Pierre Fournier

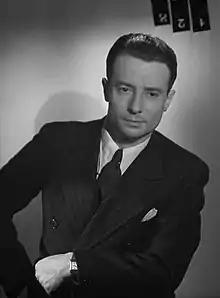
Photograph of Fournier, taken by Studio Harcourt in 1941

Pierre Léon Marie Fournier (24 June 19068 January 1986) was a French cellist who was called the "aristocrat of cellists" on account of his elegant musicianship and majestic sound.